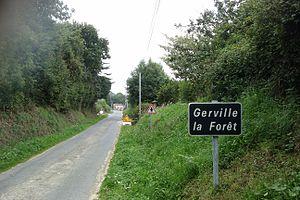
Gerville-la-Forêt, commune associé à fr:Vesly (Manche)
Vesly est une commune française, située dans le département de la Manche en région Normandie, peuplée de 725 habitants.
Gerville-la-Forêt est une ancienne commune française du département de la Manche et la région Basse-Normandie, associée à Vesly depuis le 1ᵉʳ janvier 1973.